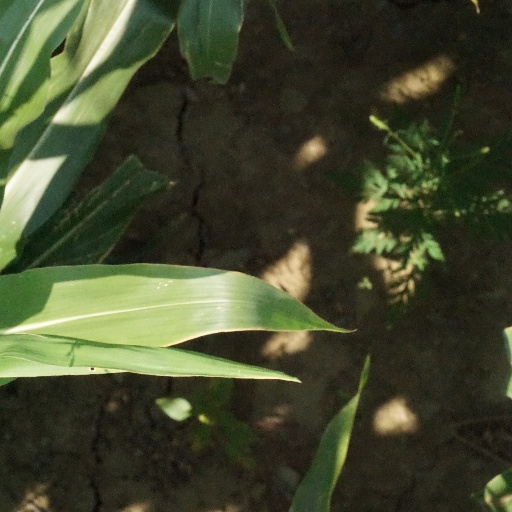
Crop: maize; corn